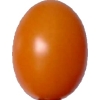
Label: tomato_cherry_orange